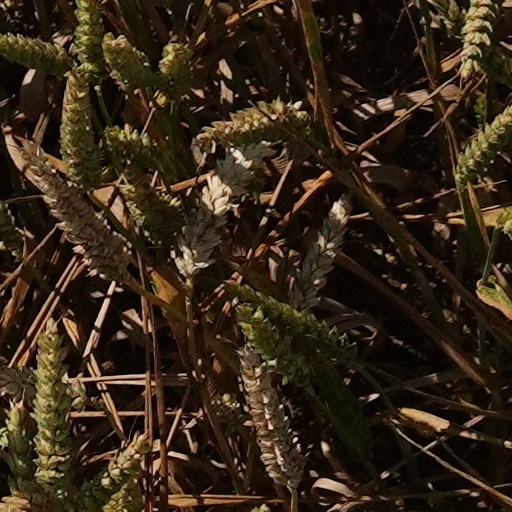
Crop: wheat